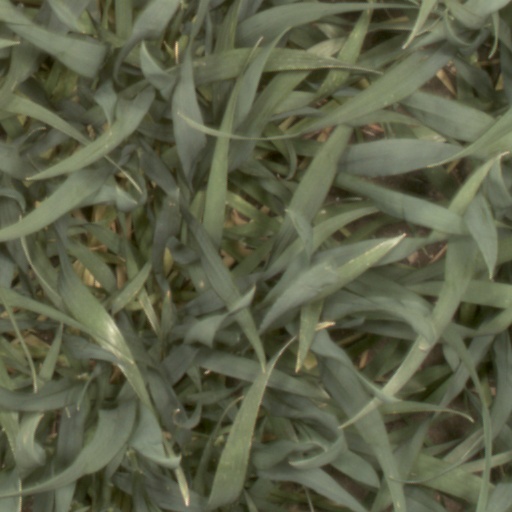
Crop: wheat